1133

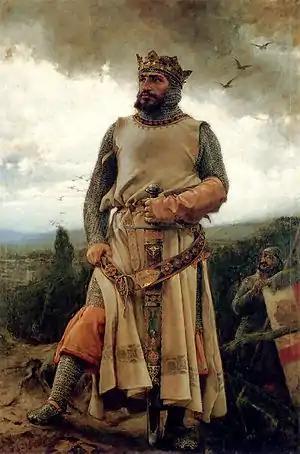
King Alfonso I (the Battler) of Aragon

Year 1133 (MCXXXIII) was a common year starting on Sunday of the Julian calendar.